2006 Rally d'Italia Sardegna

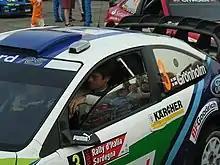
Marcus Grönholm during the rally.

The 3° Rally d'Italia Sardegna, the seventh round of the 2006 World Rally Championship season, took place between May 19 and May 21, 2006.